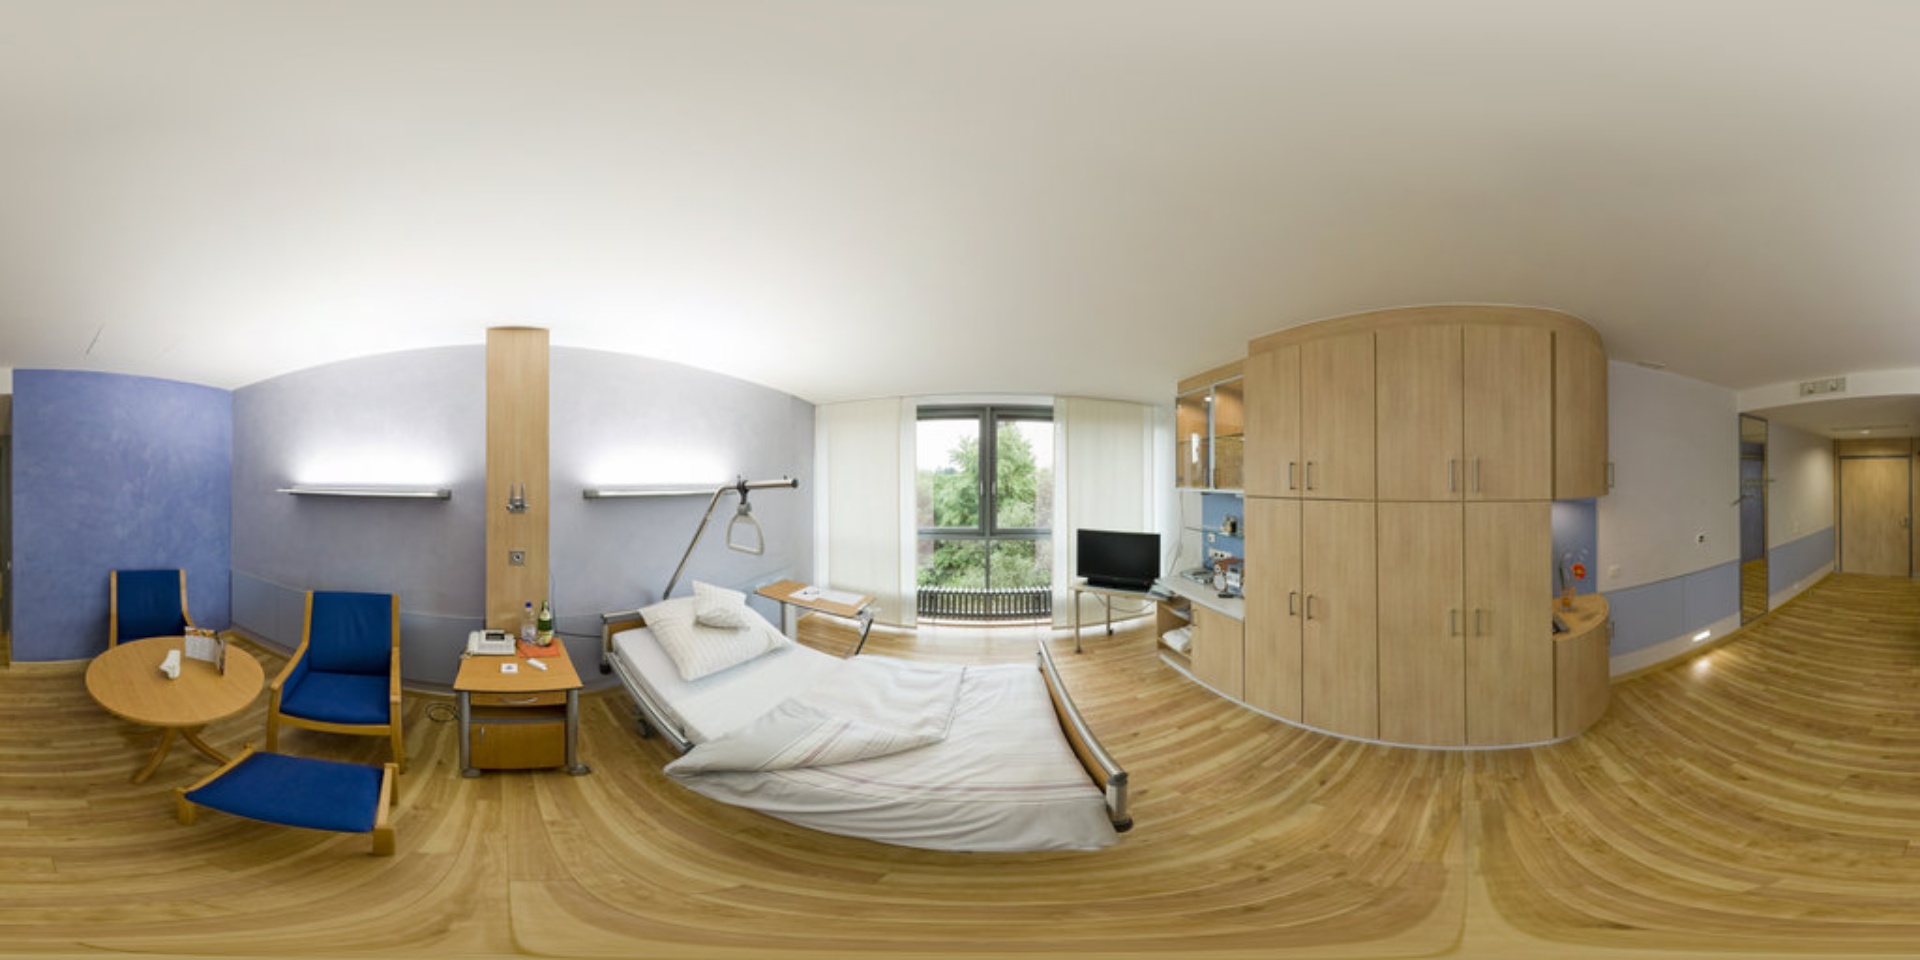
Referred object: the small black TV on a stand by the window

Referred object: the blue armchair

Referred object: the blue chair opposite the bed